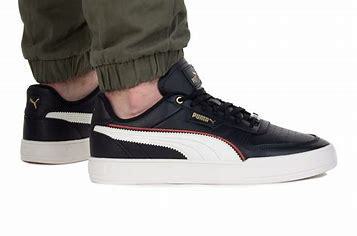
Brand: Puma
Model: Caven